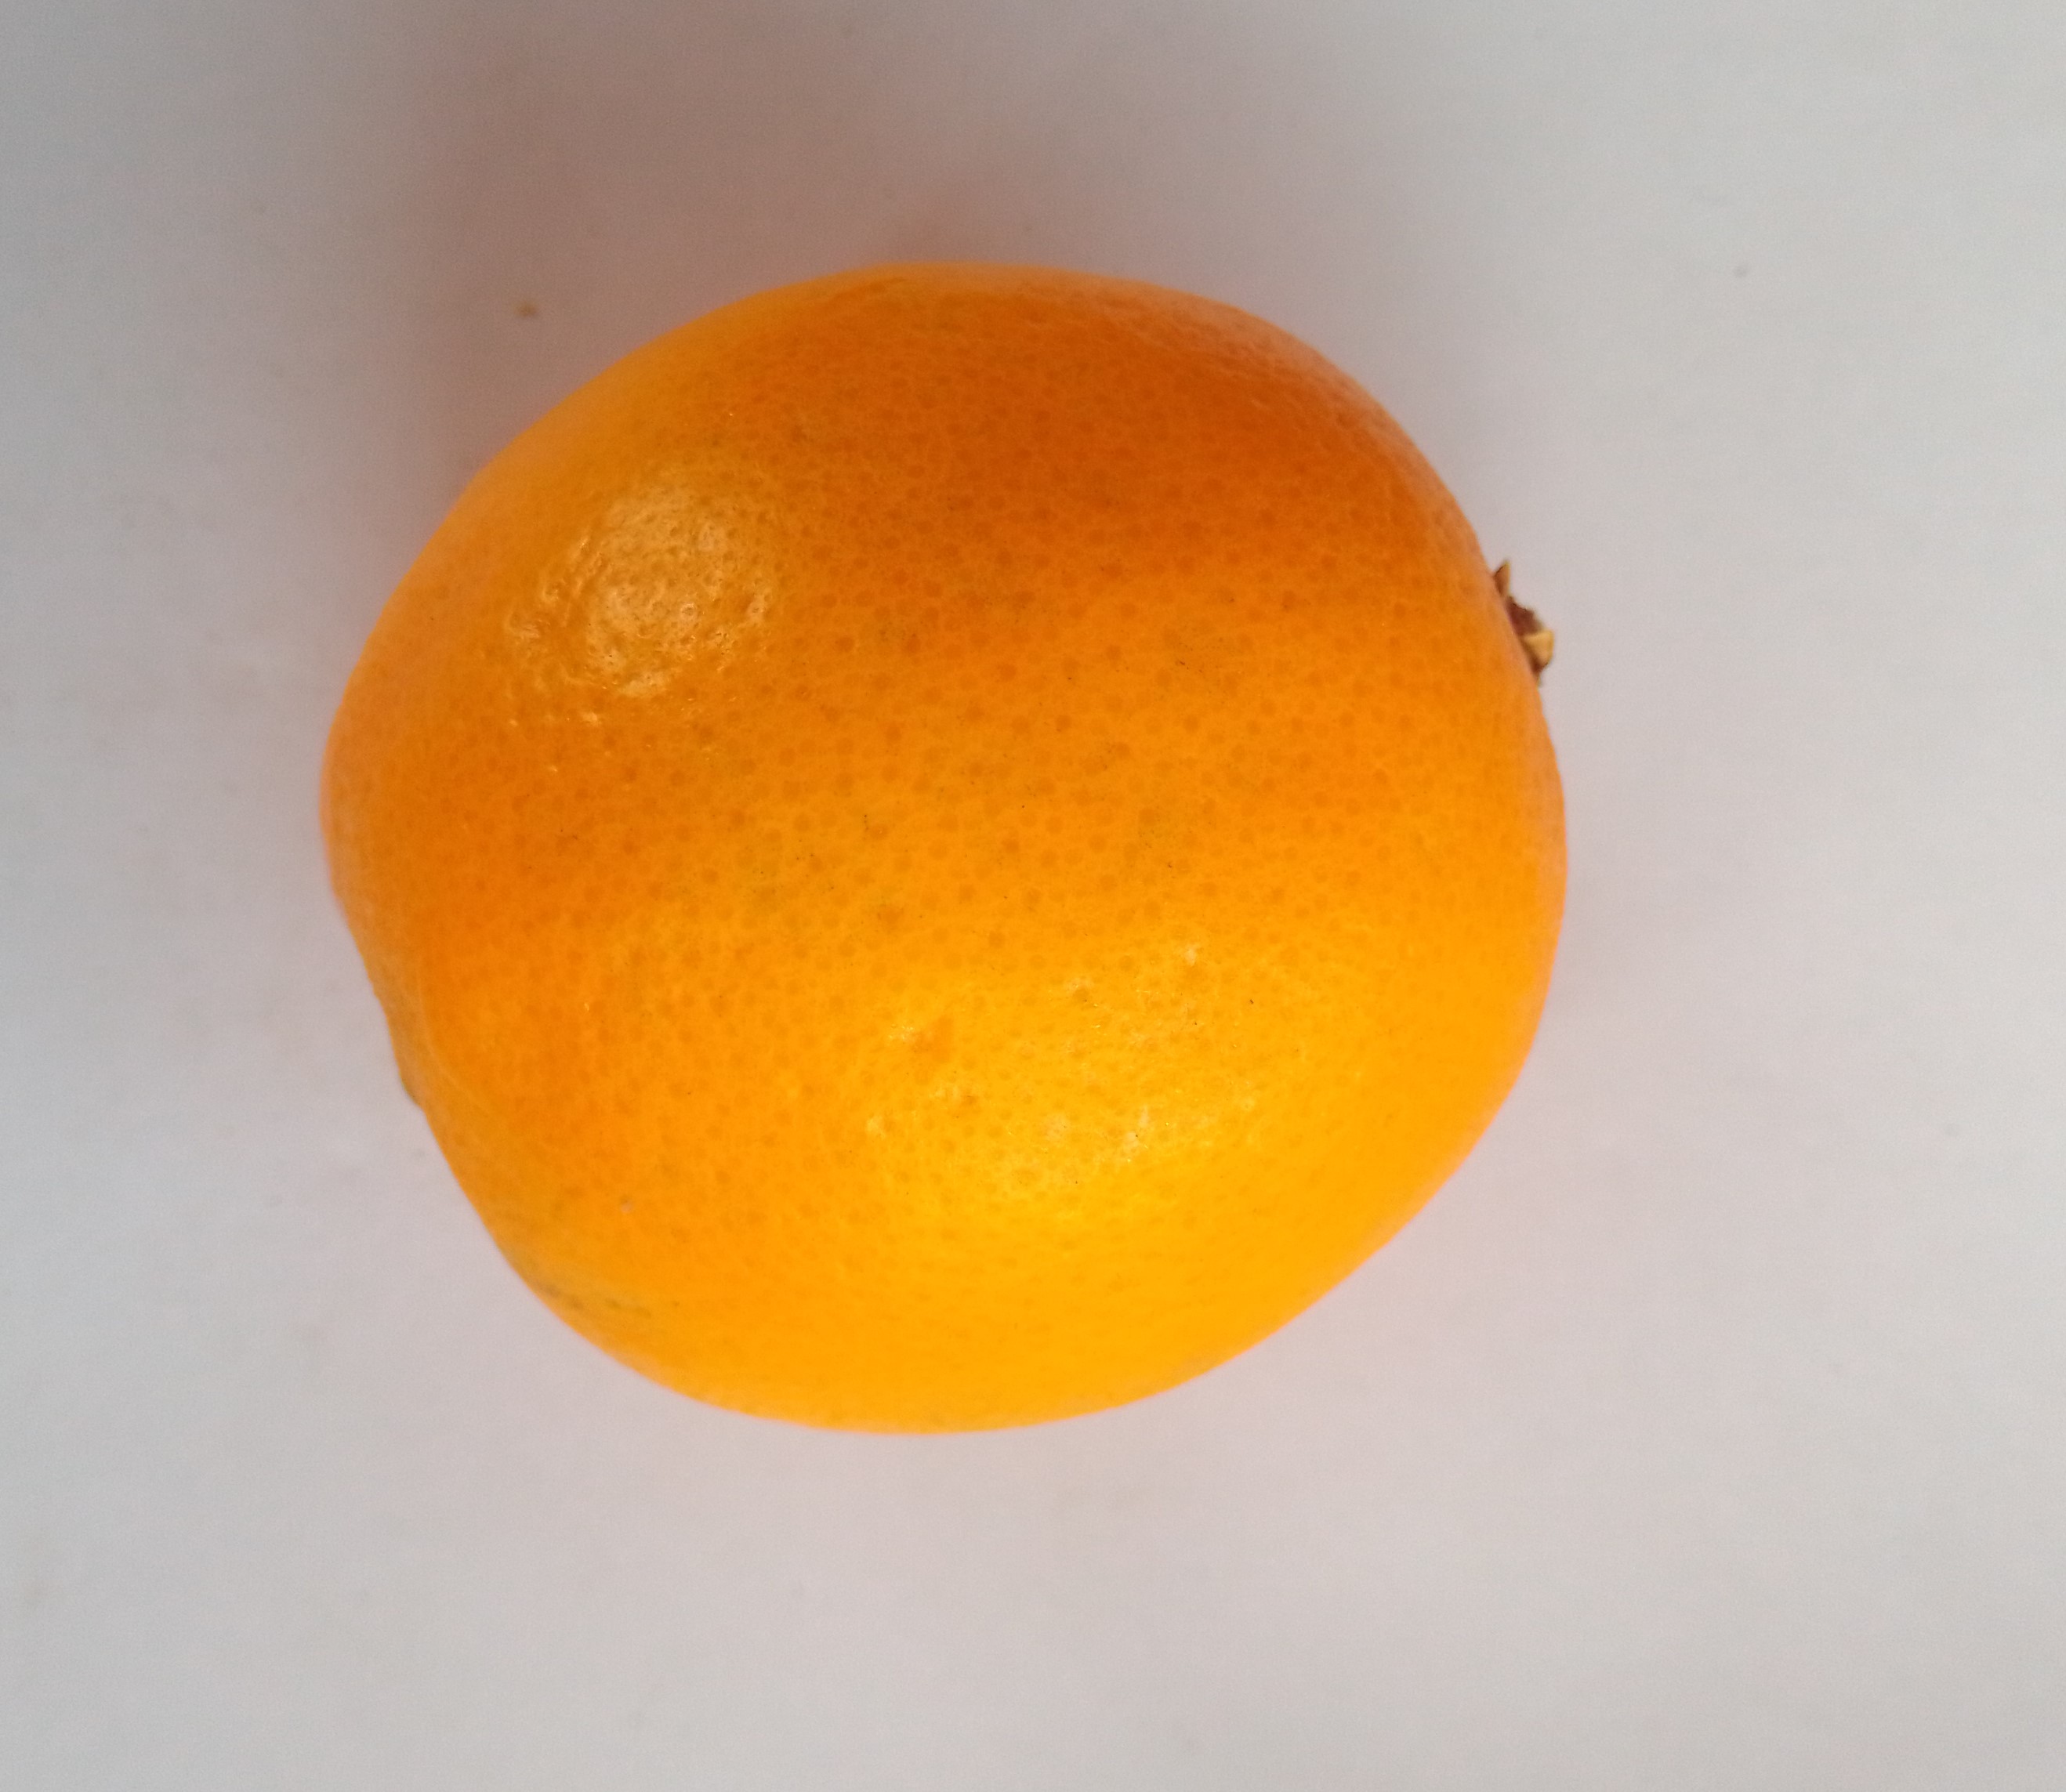
Fruit: orange
Condition: fresh